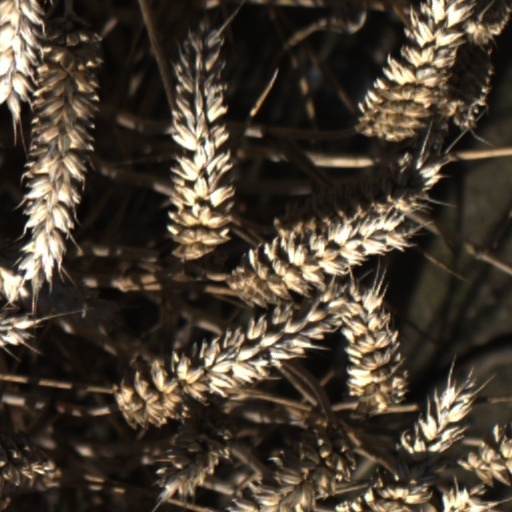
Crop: wheat